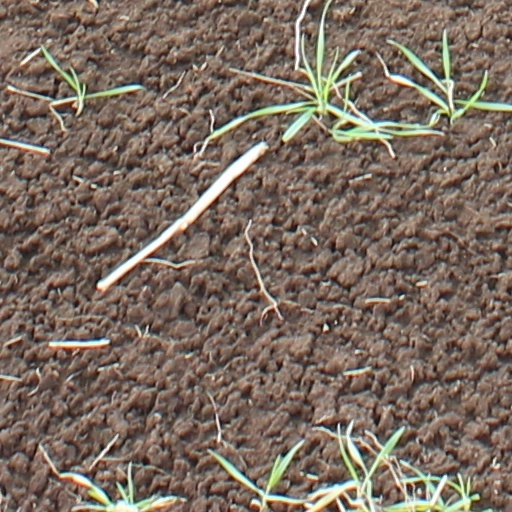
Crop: wheat